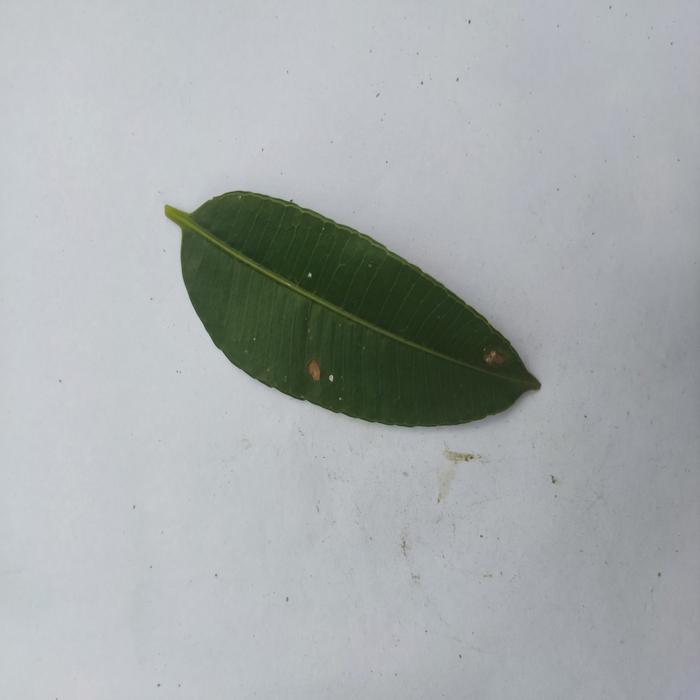
Crop: Hog Plum
Leaf condition: Heathy_Leaf